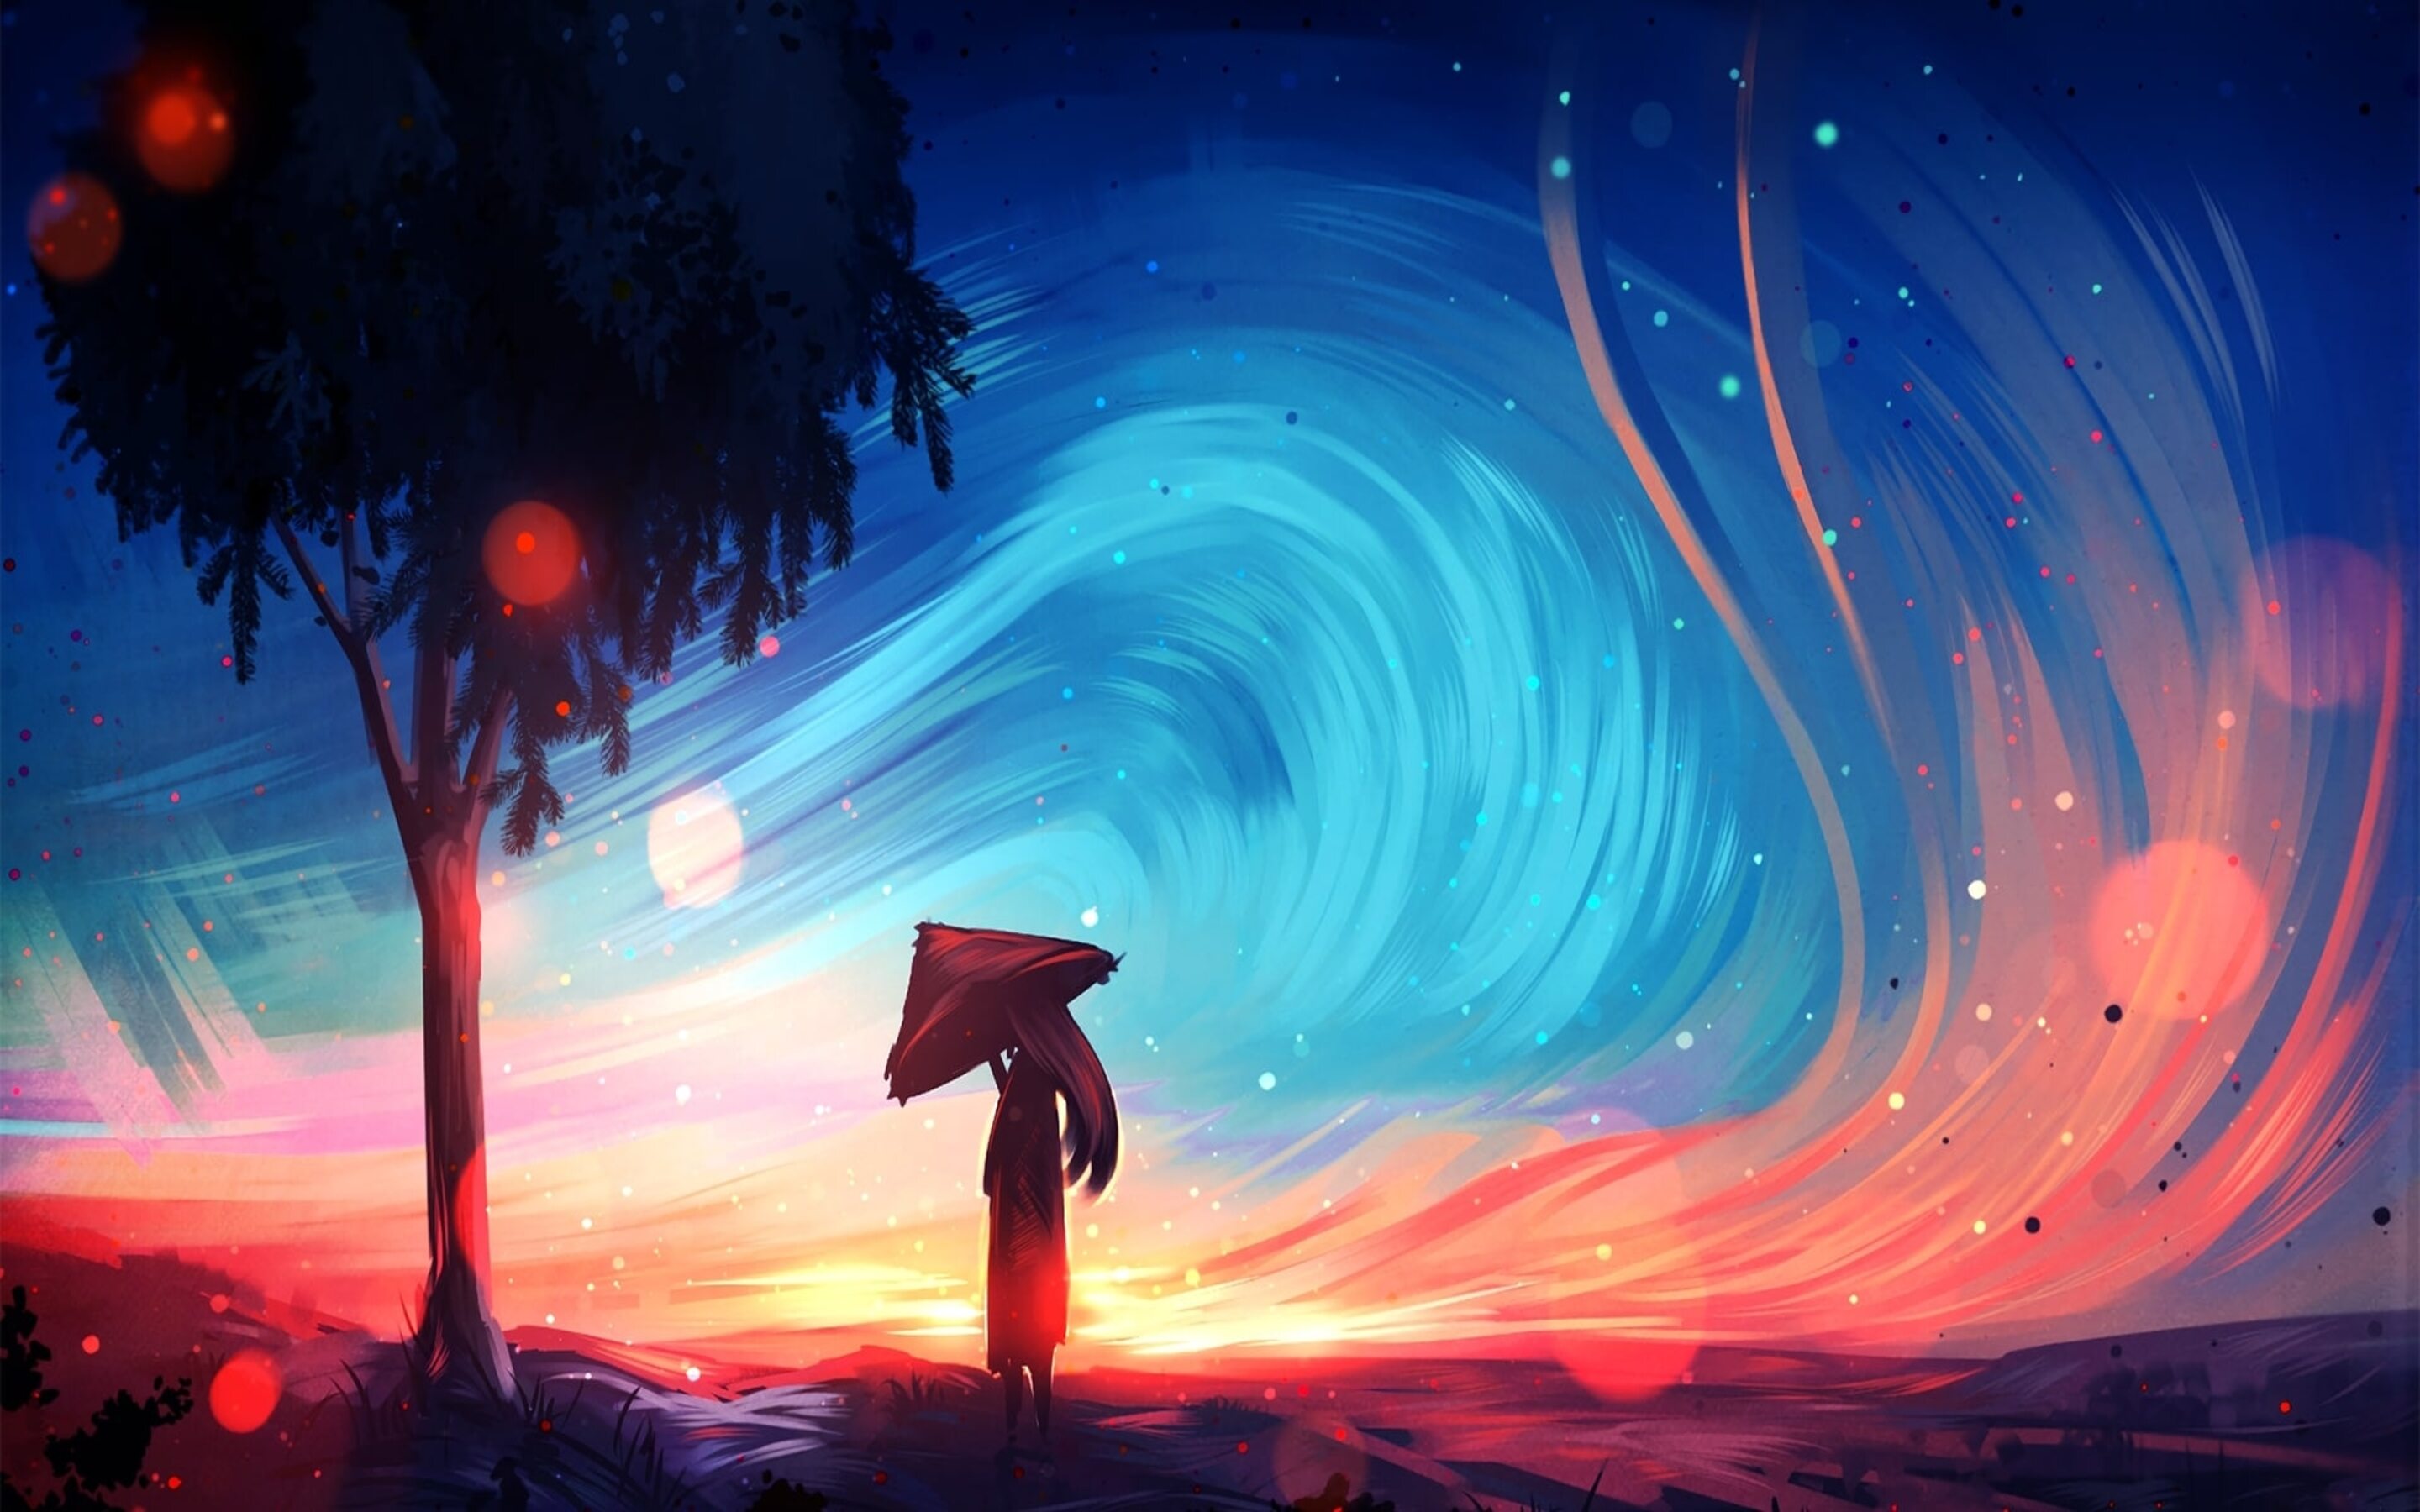
dawn, atmosphere, world, light, azure, sky, flash photography, People in nature, plant, astronomical object, red, natural landscape, landscape, gas, art, geological phenomenon, entertainment, electric blue, horizon, space, tree, fun, font, event, darkness, science, dusk, heat, graphics, rock, midnight, cg artwork, sunset, illustration, night, evening, graphic design, magenta, animation, visual arts, star, sunrise, performing arts, afterglow, shadow, neon